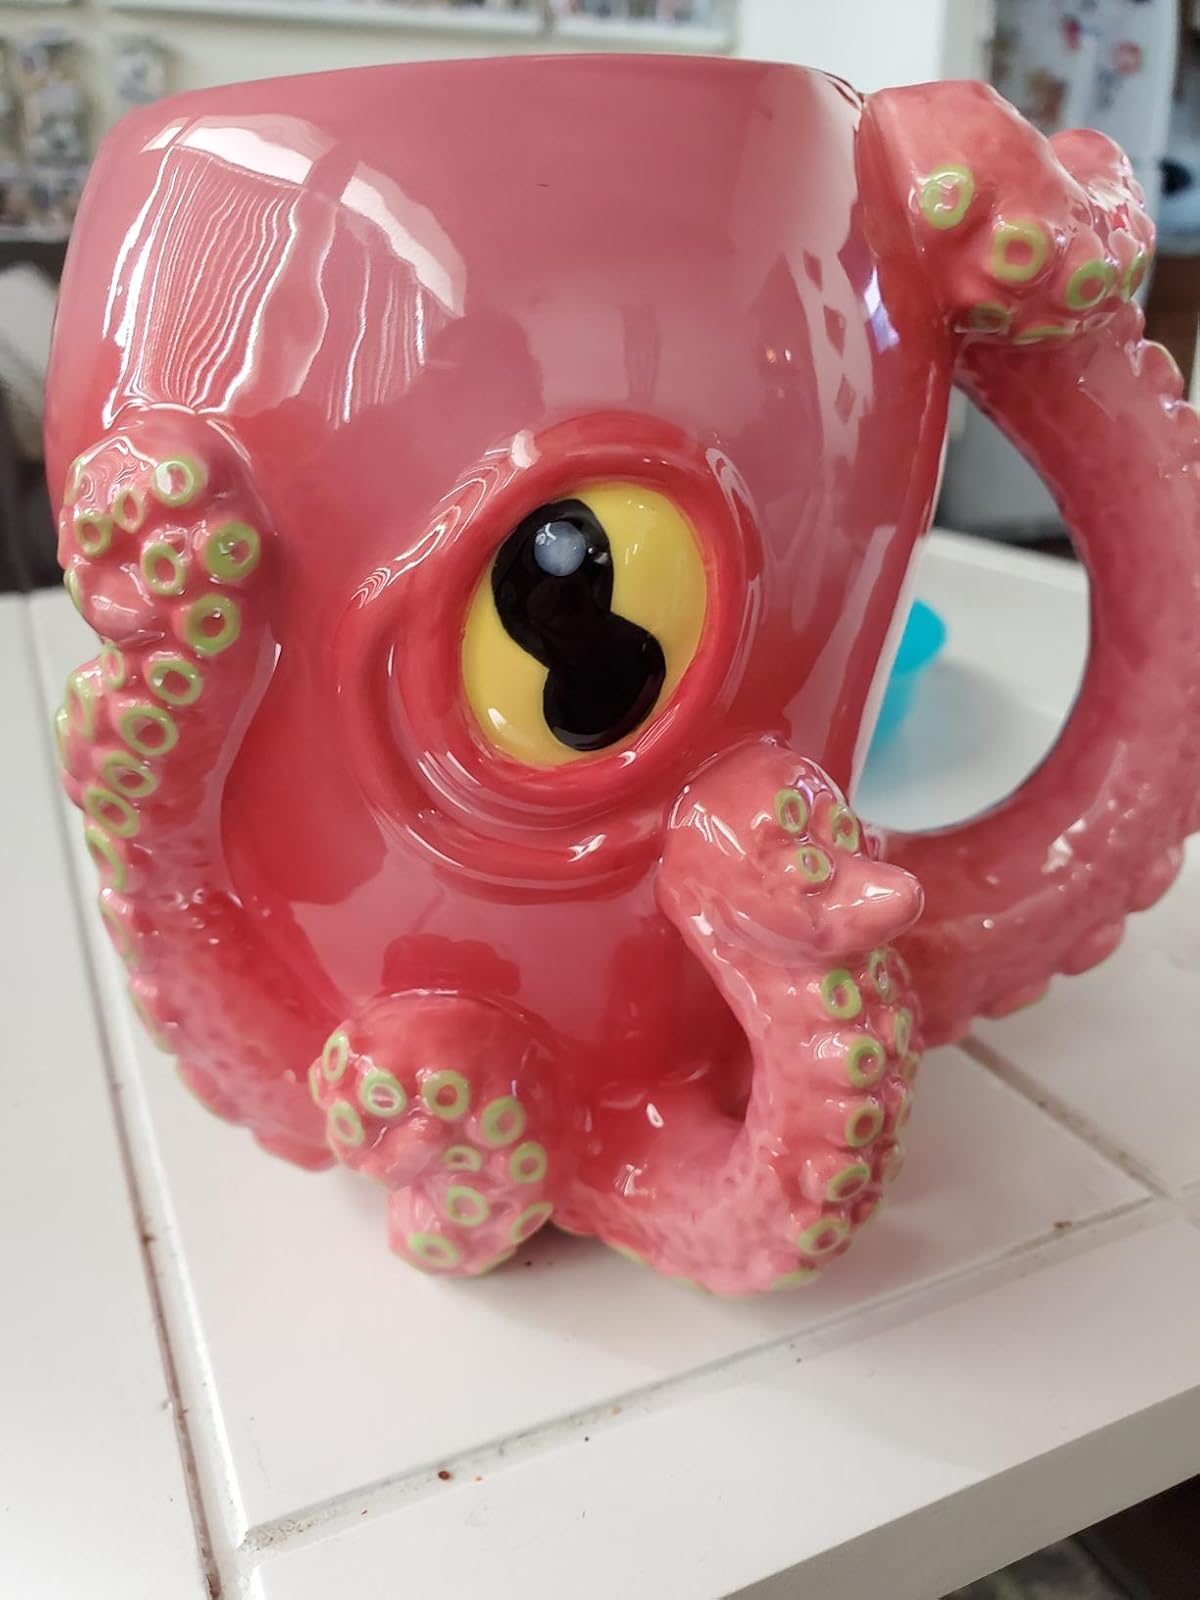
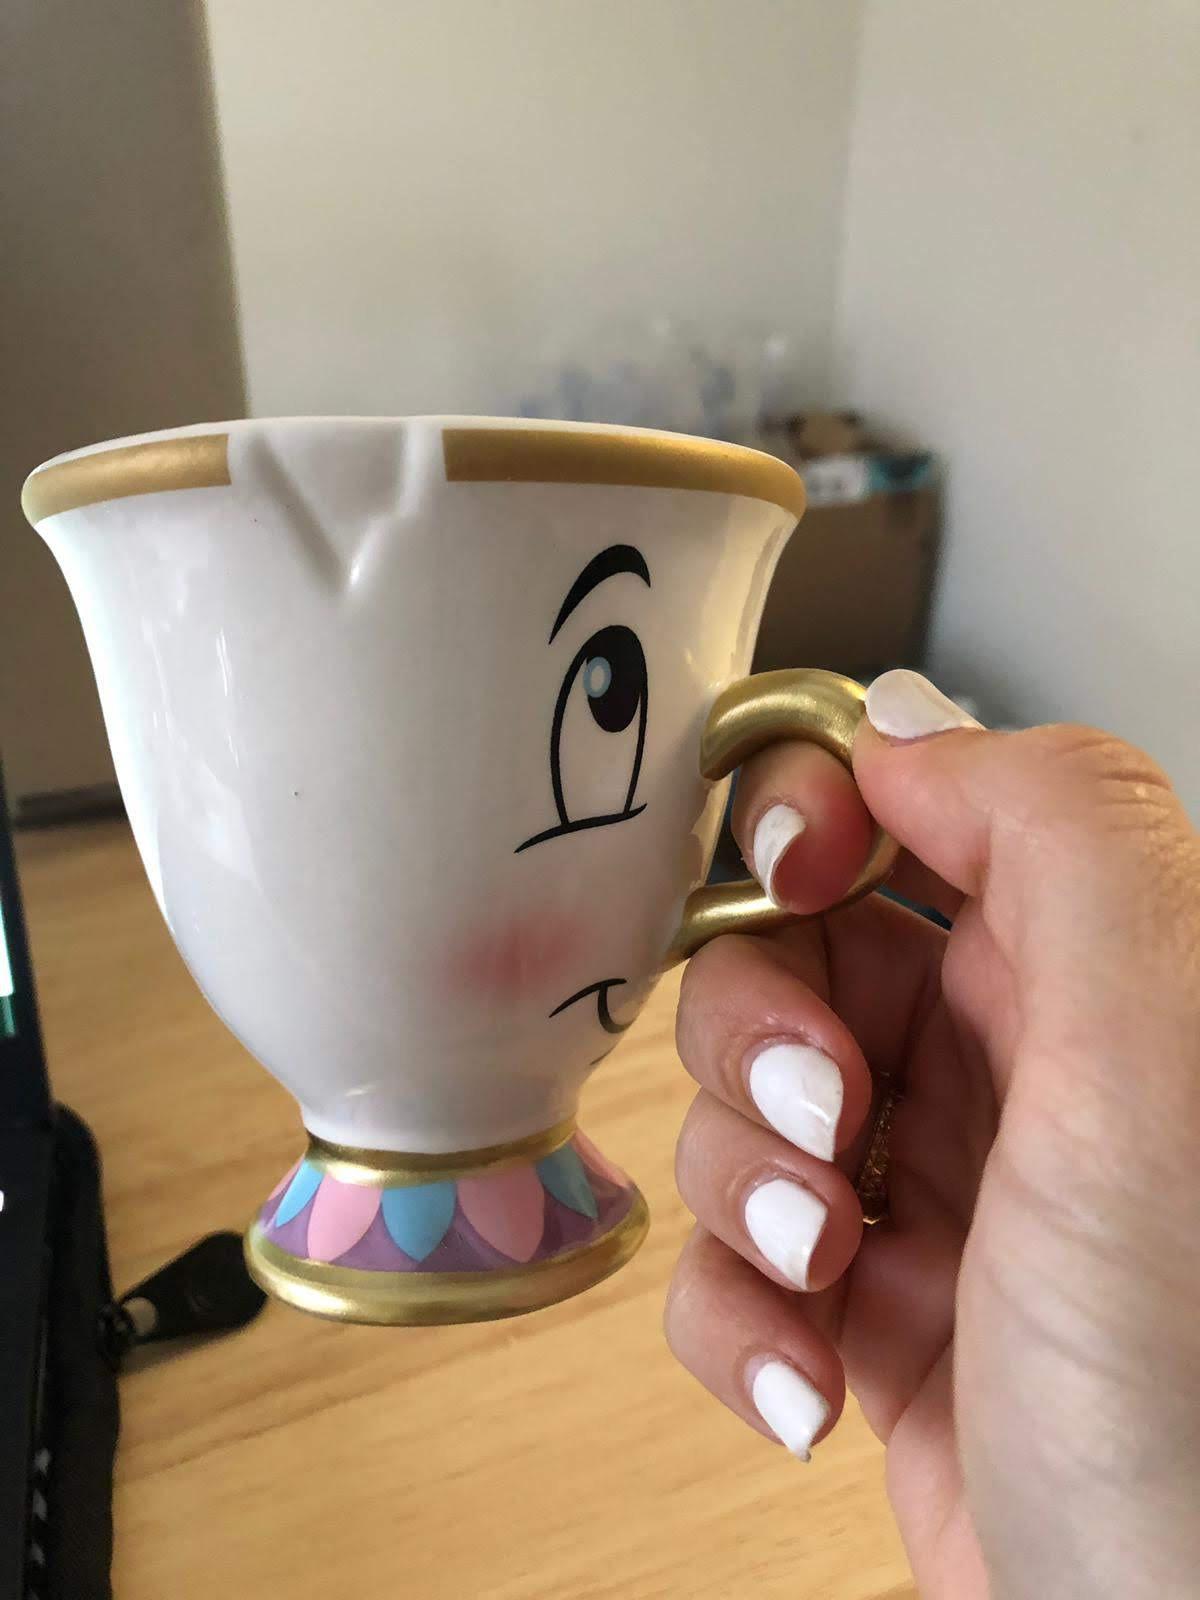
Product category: items_mug
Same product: no